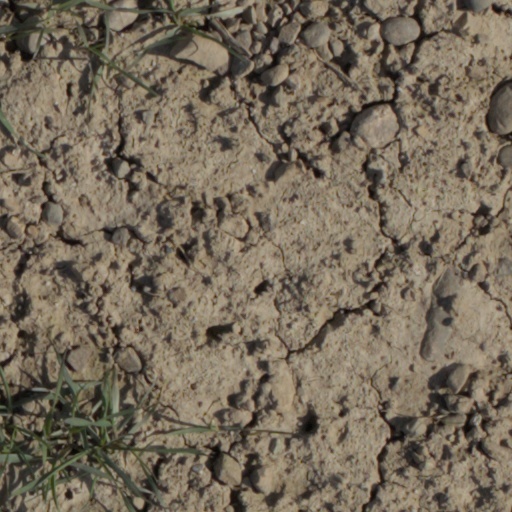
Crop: wheat